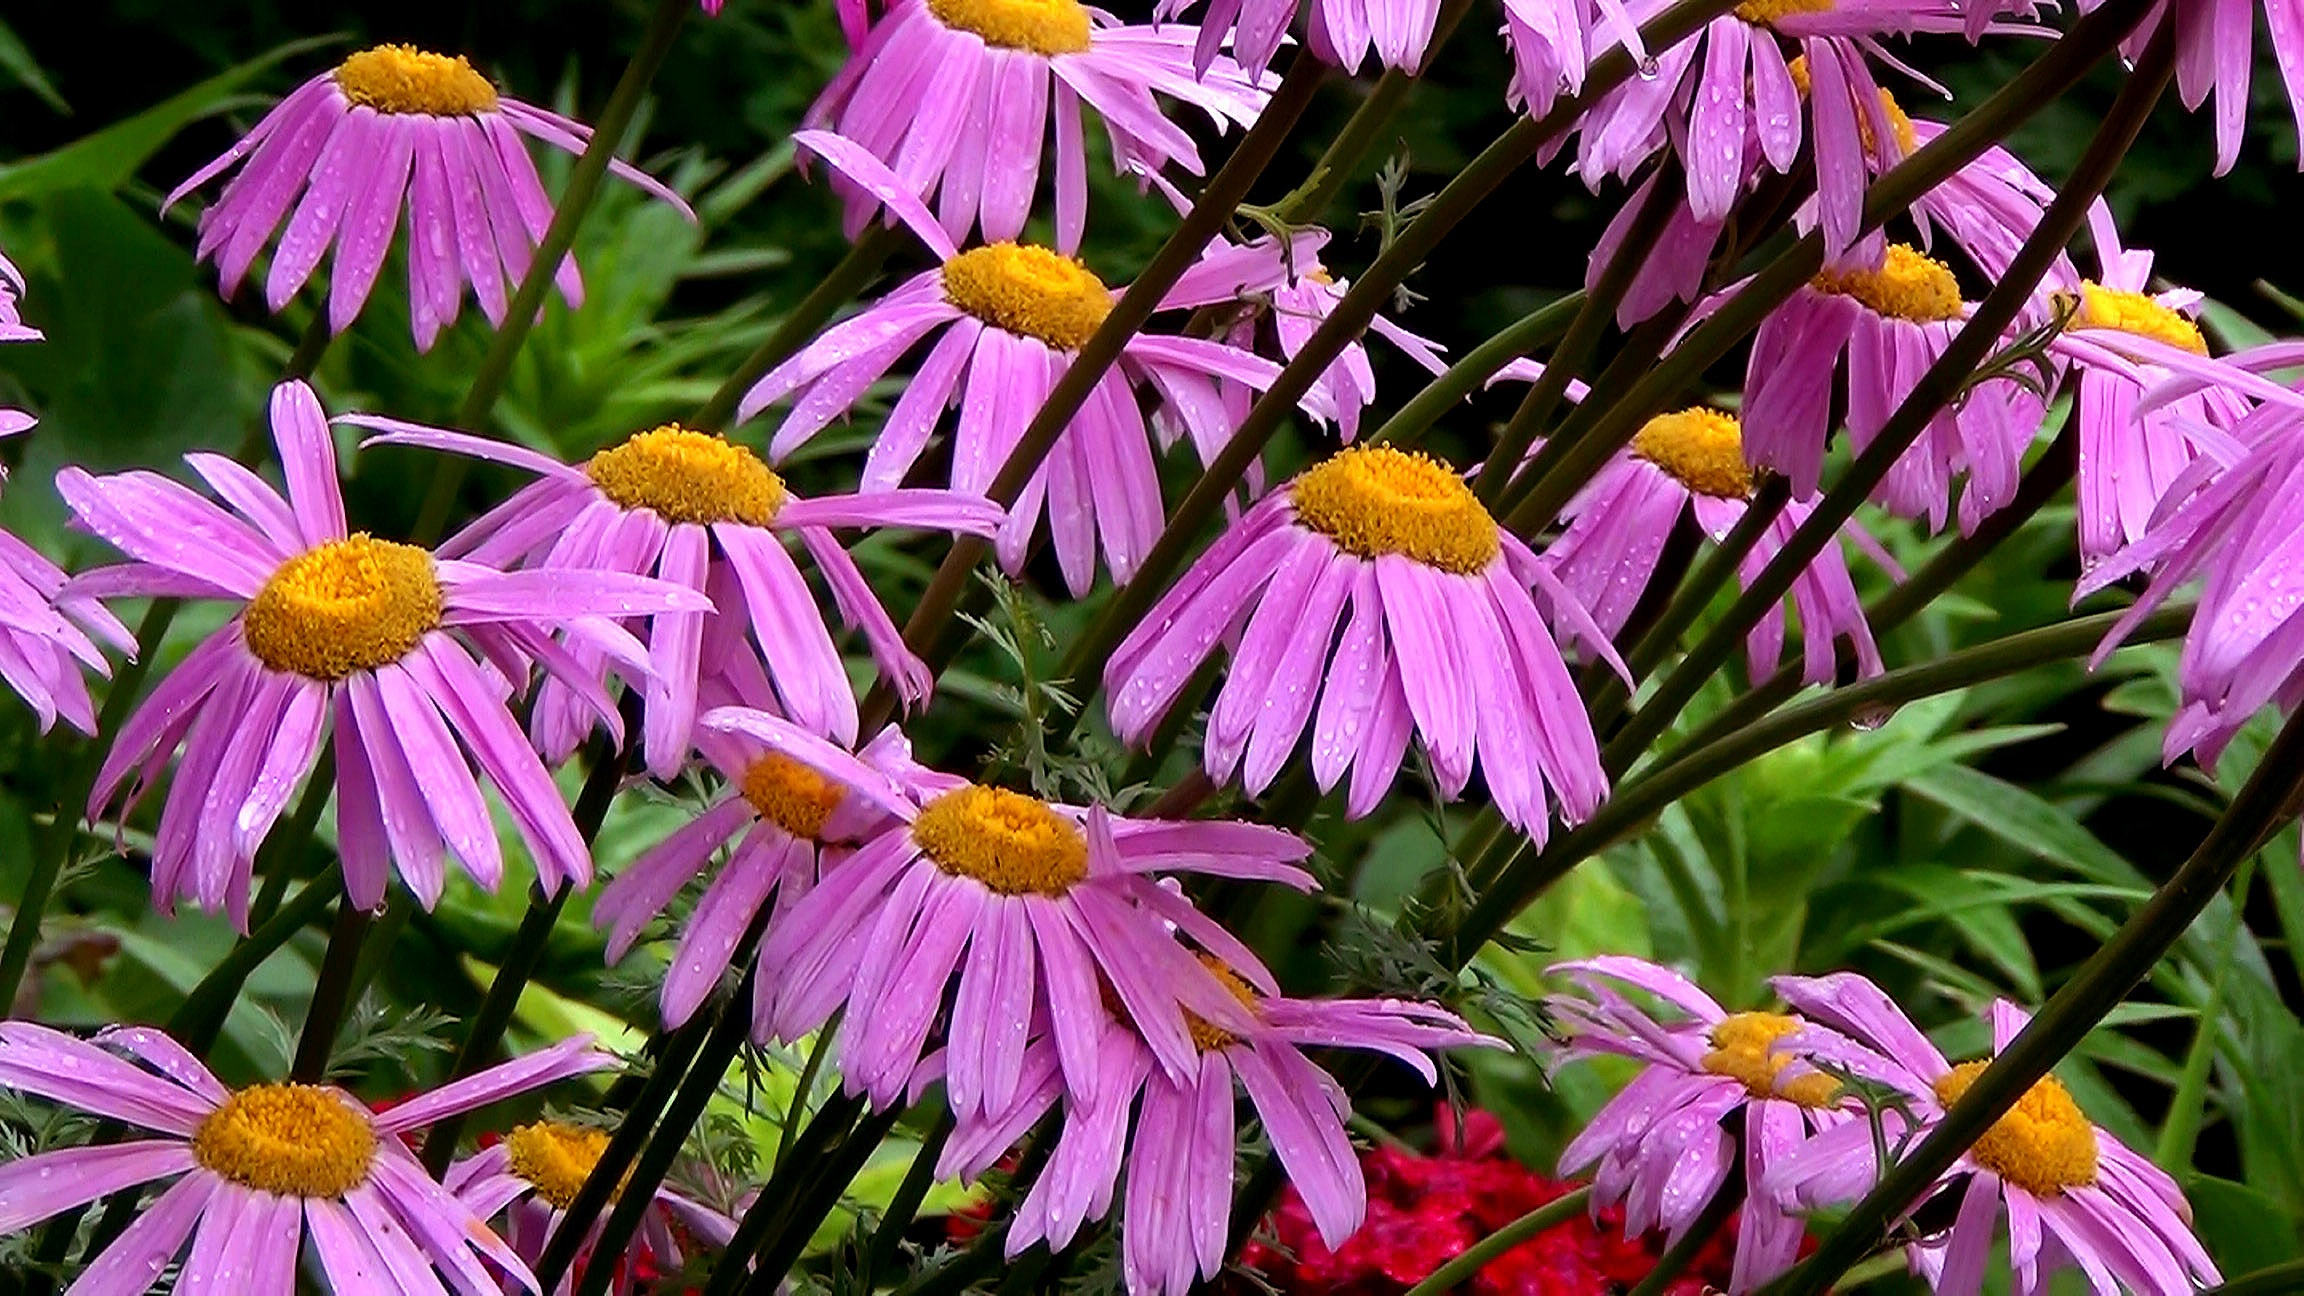
plant, flower, petal, botany, flora, wildflower, flowers, coneflower, chamomile, summer flowers, garden flowers, beautiful flower, flowering plant, annual plant, land plant